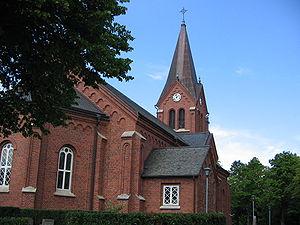
La commune de Töreboda est une commune suédoise du comté de Västra Götaland, peuplée de 8 996 habitants. Son chef-lieu se situe à Töreboda.